Andrew Tyler

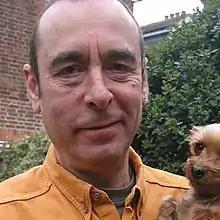

Andrew Tyler (8 September 1946 – 28 April 2017) was an English animal rights activist and journalist. He was the director of the animal rights organisation Animal Aid, until 2016. As a journalist, he wrote for "Drapers & Fashion Weekly", "NME", "Time Out", "The Guardian" and "The Independent".